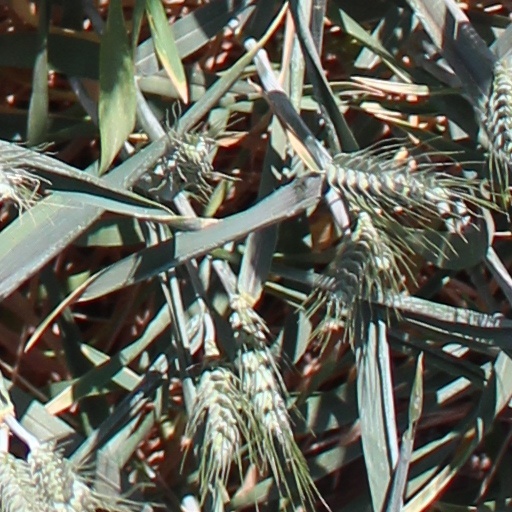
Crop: wheat